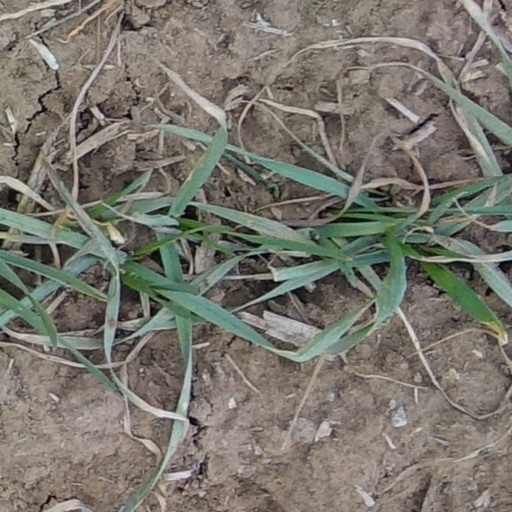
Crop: wheat